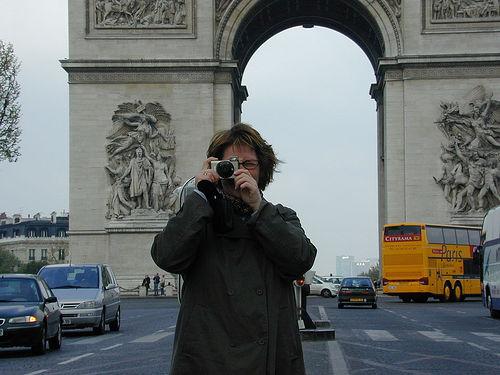
Weather: cloudy or overcast